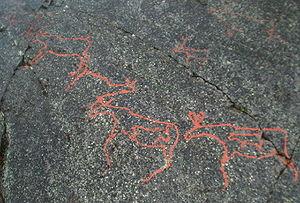
Le site d’art rupestre d’Alta se situe au nord de la Norvège, dans le comté de Finnmark. Il a été inscrit sur la liste du patrimoine mondial de l’UNESCO le 3 décembre 1985 en raison de sa grande valeur archéologique. Il s’agit du seul site préhistorique retenu par l’UNESCO en Norvège.